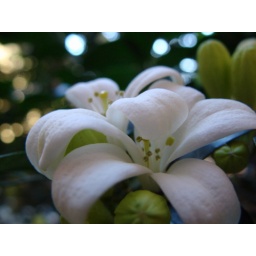
A beautiful flower in my home